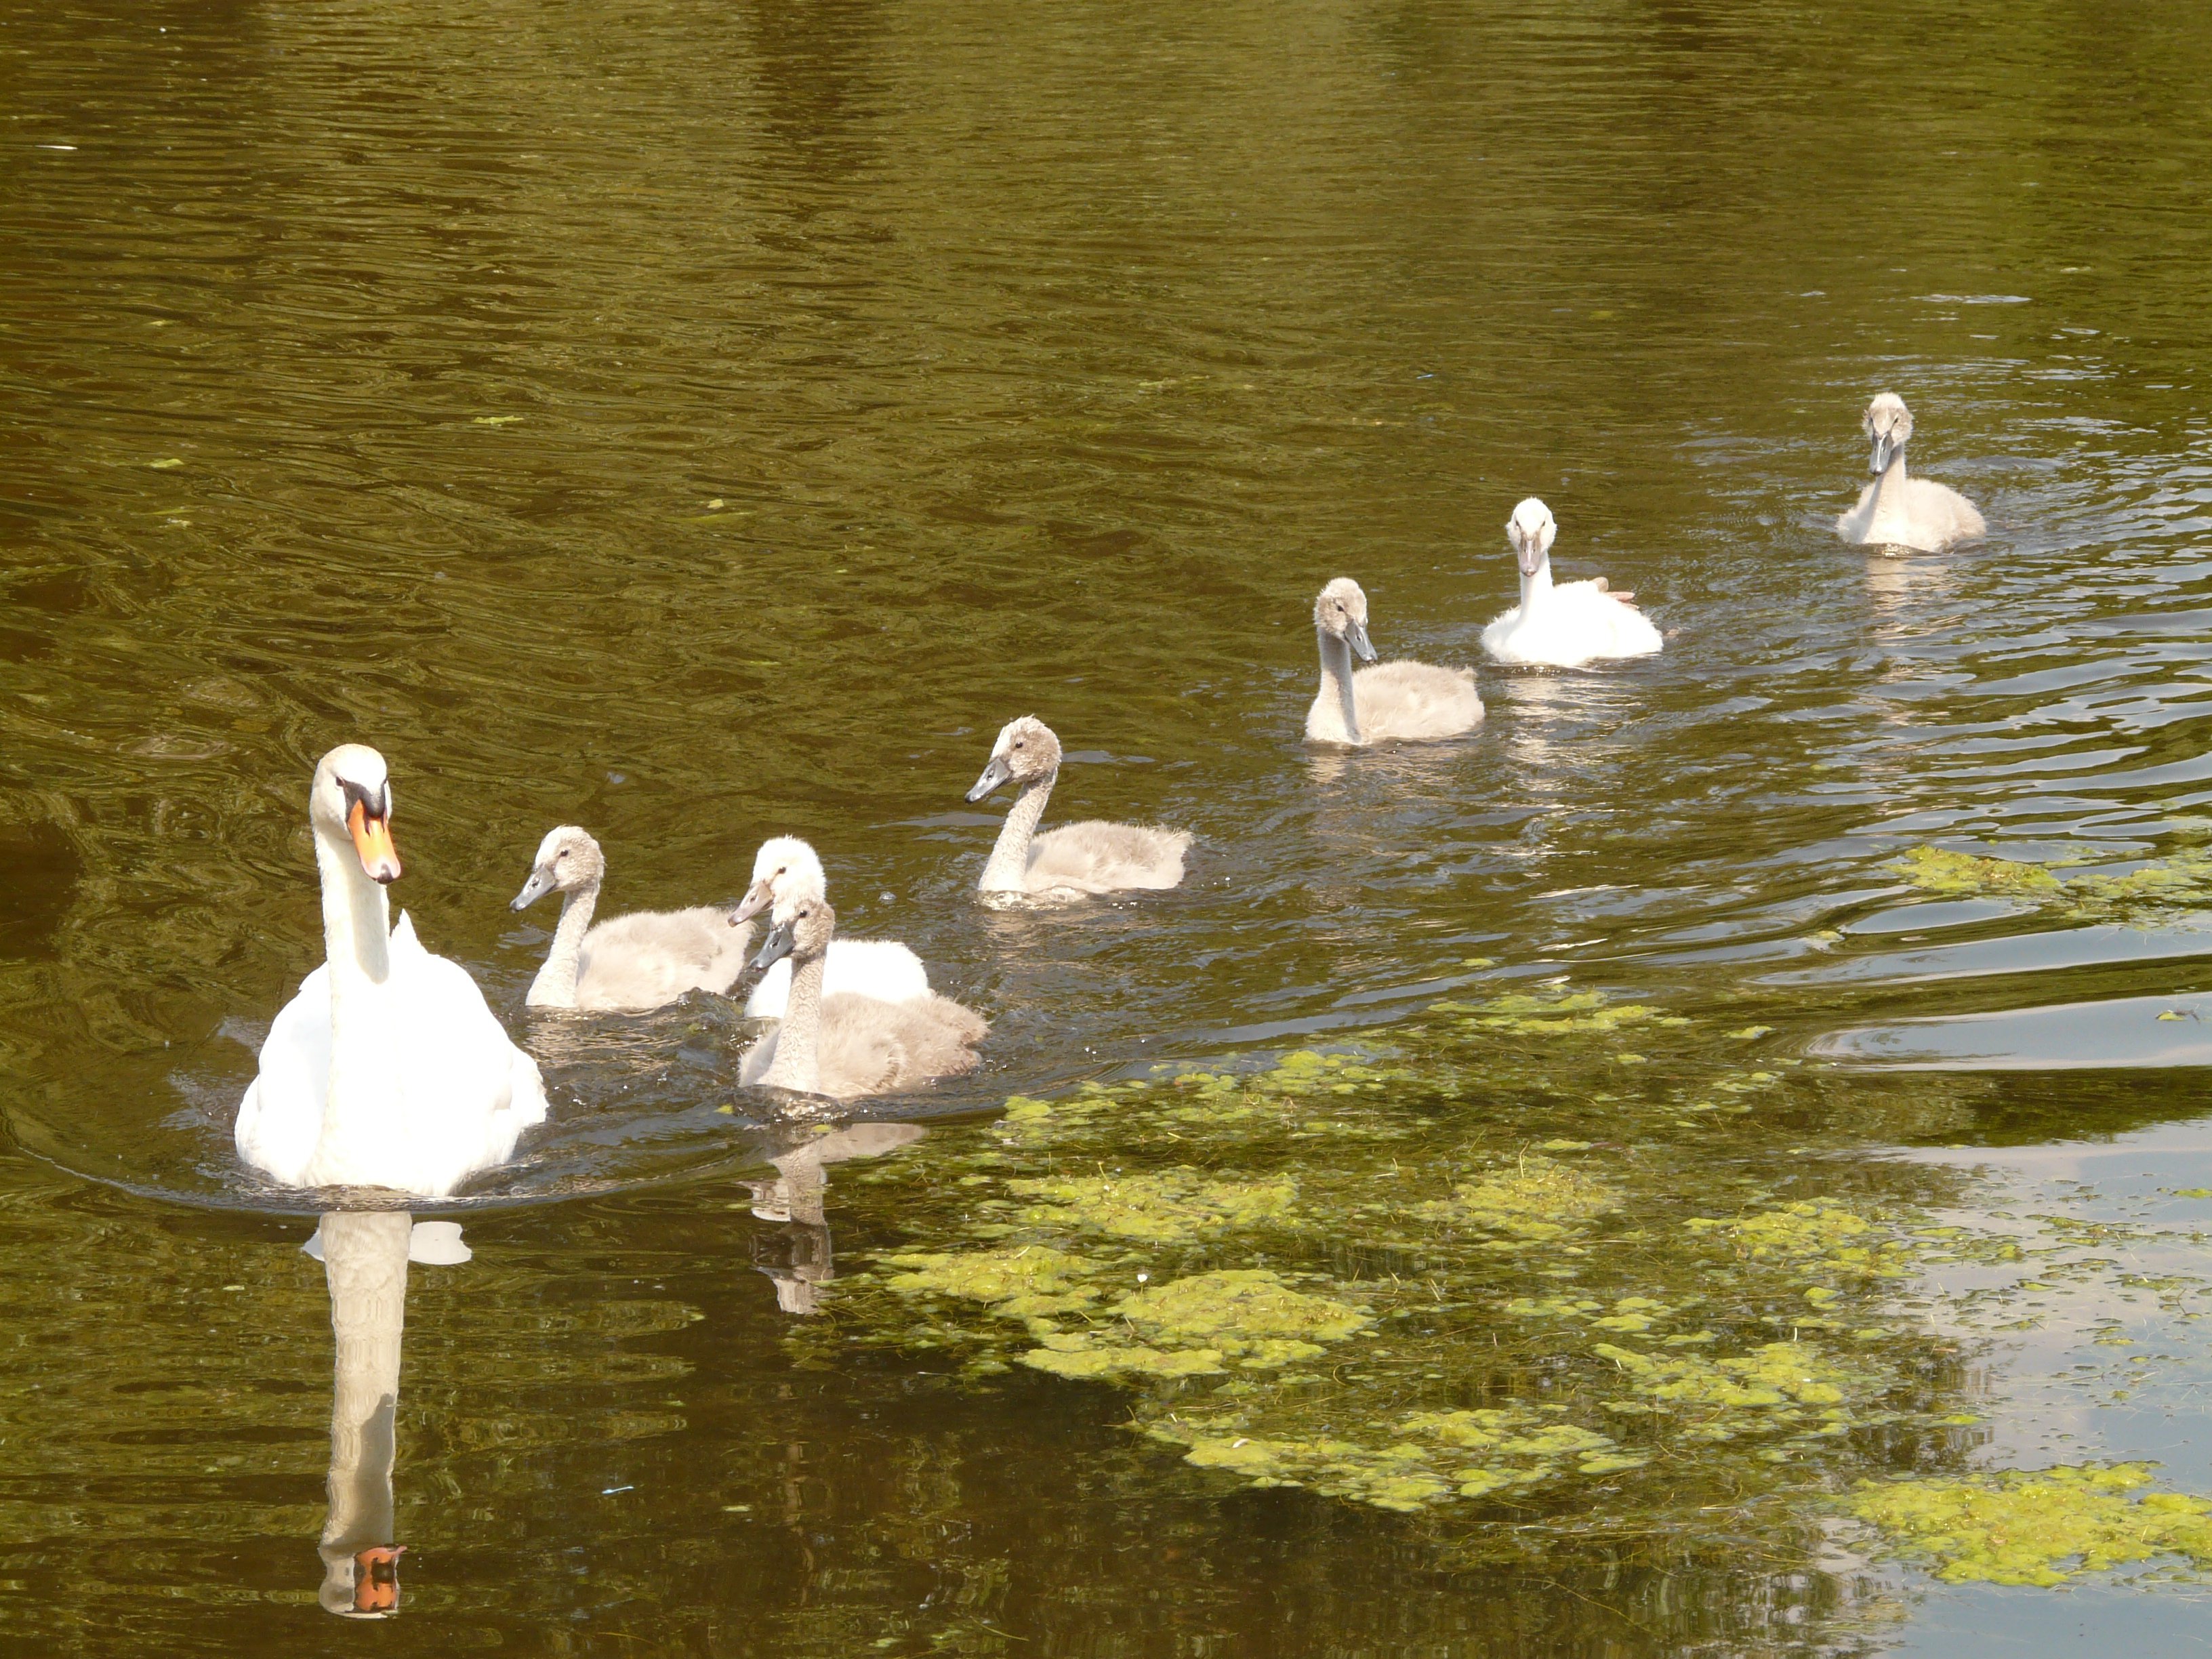
water, bird, white, animal, seabird, pond, wildlife, fauna, swan, family, vertebrate, waterfowl, water bird, swan family, ducks geese and swans